Michael Parsons (engineer)

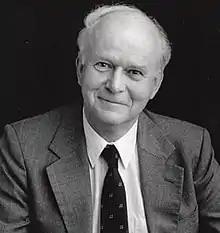

Michael Francis Parsons (1928–2021) was a civil engineer who designed major elements of large suspension bridges including the Severn Bridge; Forth Road Bridge; Humber Bridge and Bosphorus Bridges.